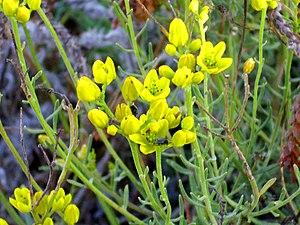
Haplophyllum est un genre de plantes appartenant à la famille des Rutaceae qui comprend plus de 150 espèces se rencontrant pour la plupart dans la région pontique jusqu'à l'Iran. Haplophyllum linofillum se trouve dans la péninsule Ibérique.